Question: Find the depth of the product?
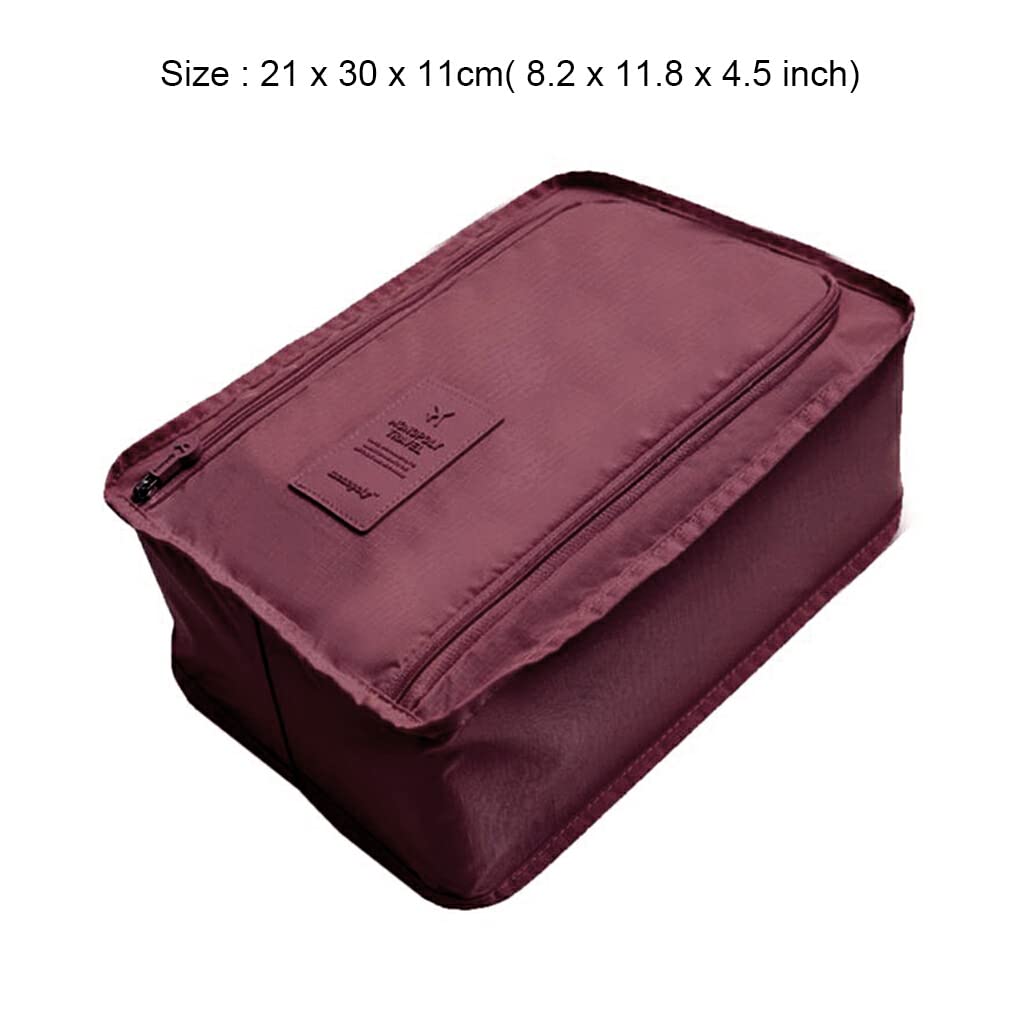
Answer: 4.5 inch